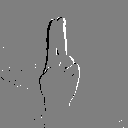
ASL letter: u